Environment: real
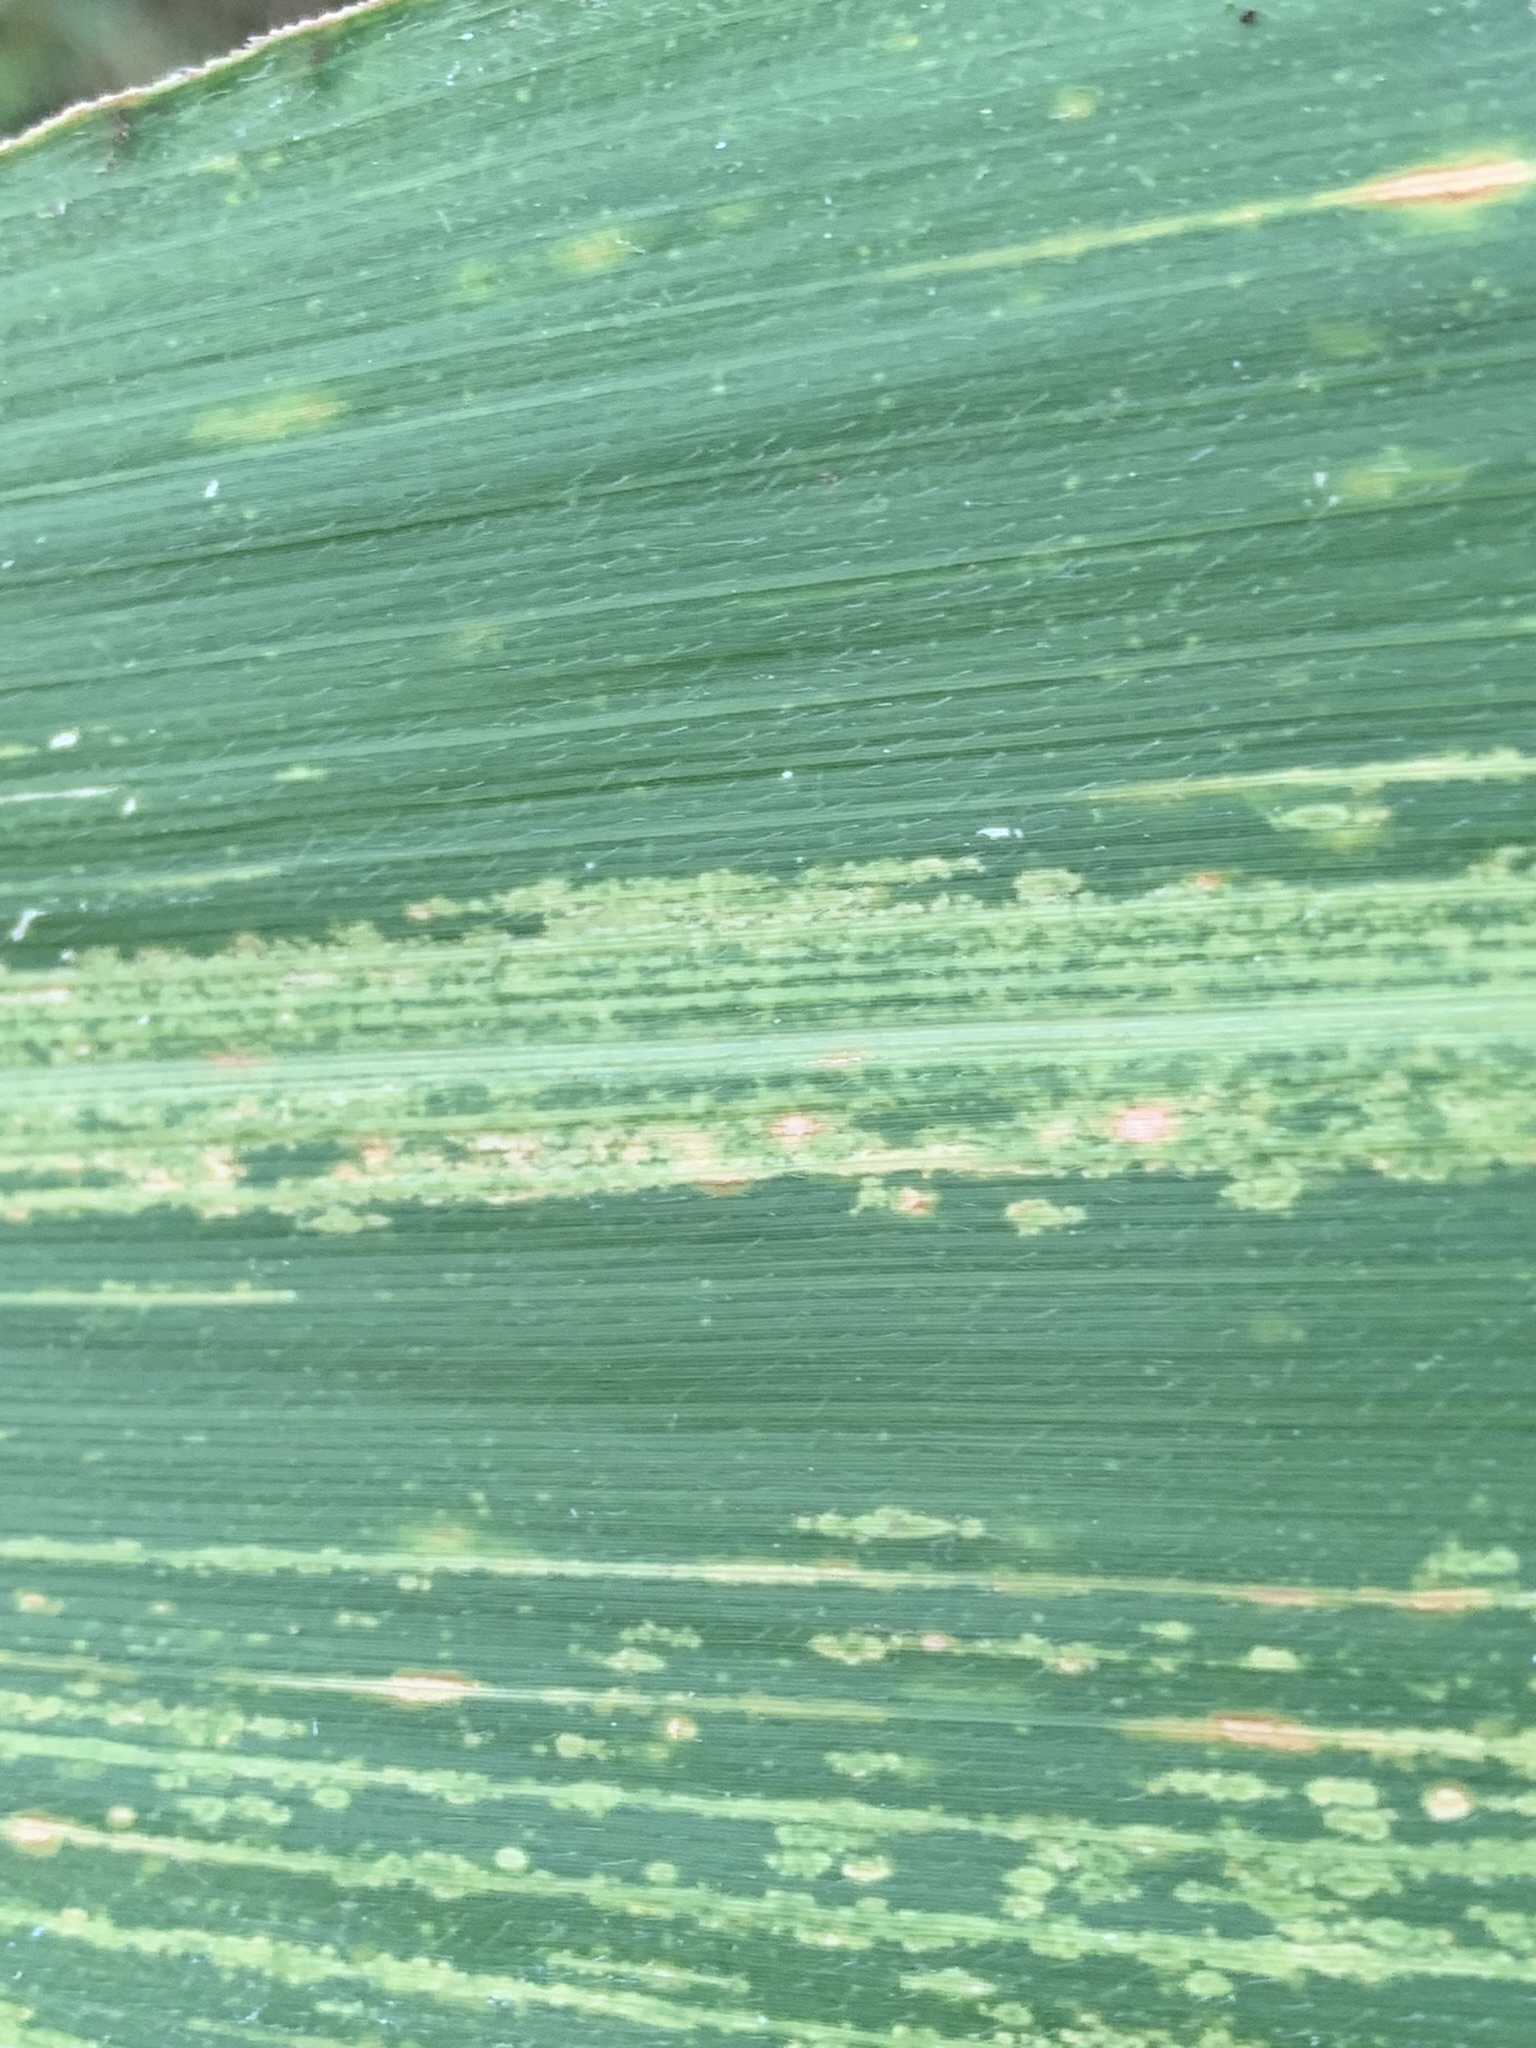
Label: lethal_necrosis